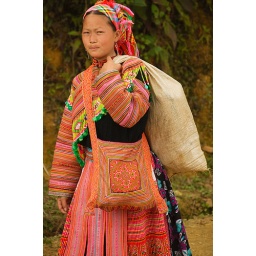
colorful Flower Hmong woman in the market in Cau Son near Bac Ha, Vietnam